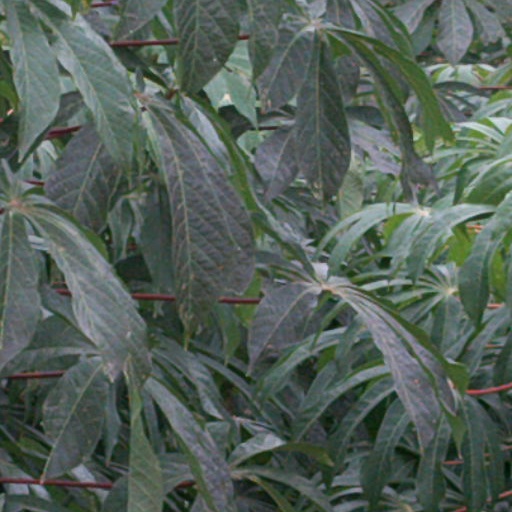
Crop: cassava